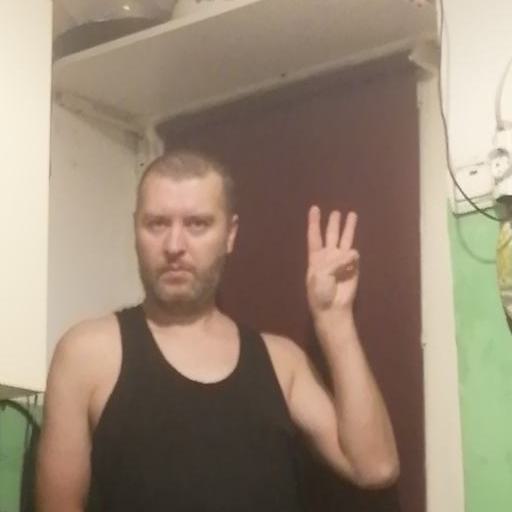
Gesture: three